James B. McPherson

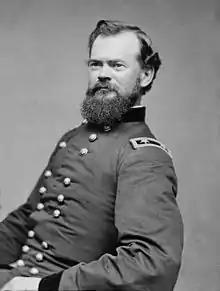
photo by Mathew Brady

At the start of the American Civil War, McPherson requested a transfer from California back east. He departed the state on August 1, 1861, and arrived soon after in New York. He requested a position on the staff of Maj. Gen. Henry W. Halleck, one of the senior Western commanders. Promoted to captain on August 6, he was sent to St. Louis, Missouri, serving under Halleck. Halleck appointed him to command of the Department of the West in November, where he was chosen aide-de-camp to Halleck while also being promoted to lieutenant colonel.